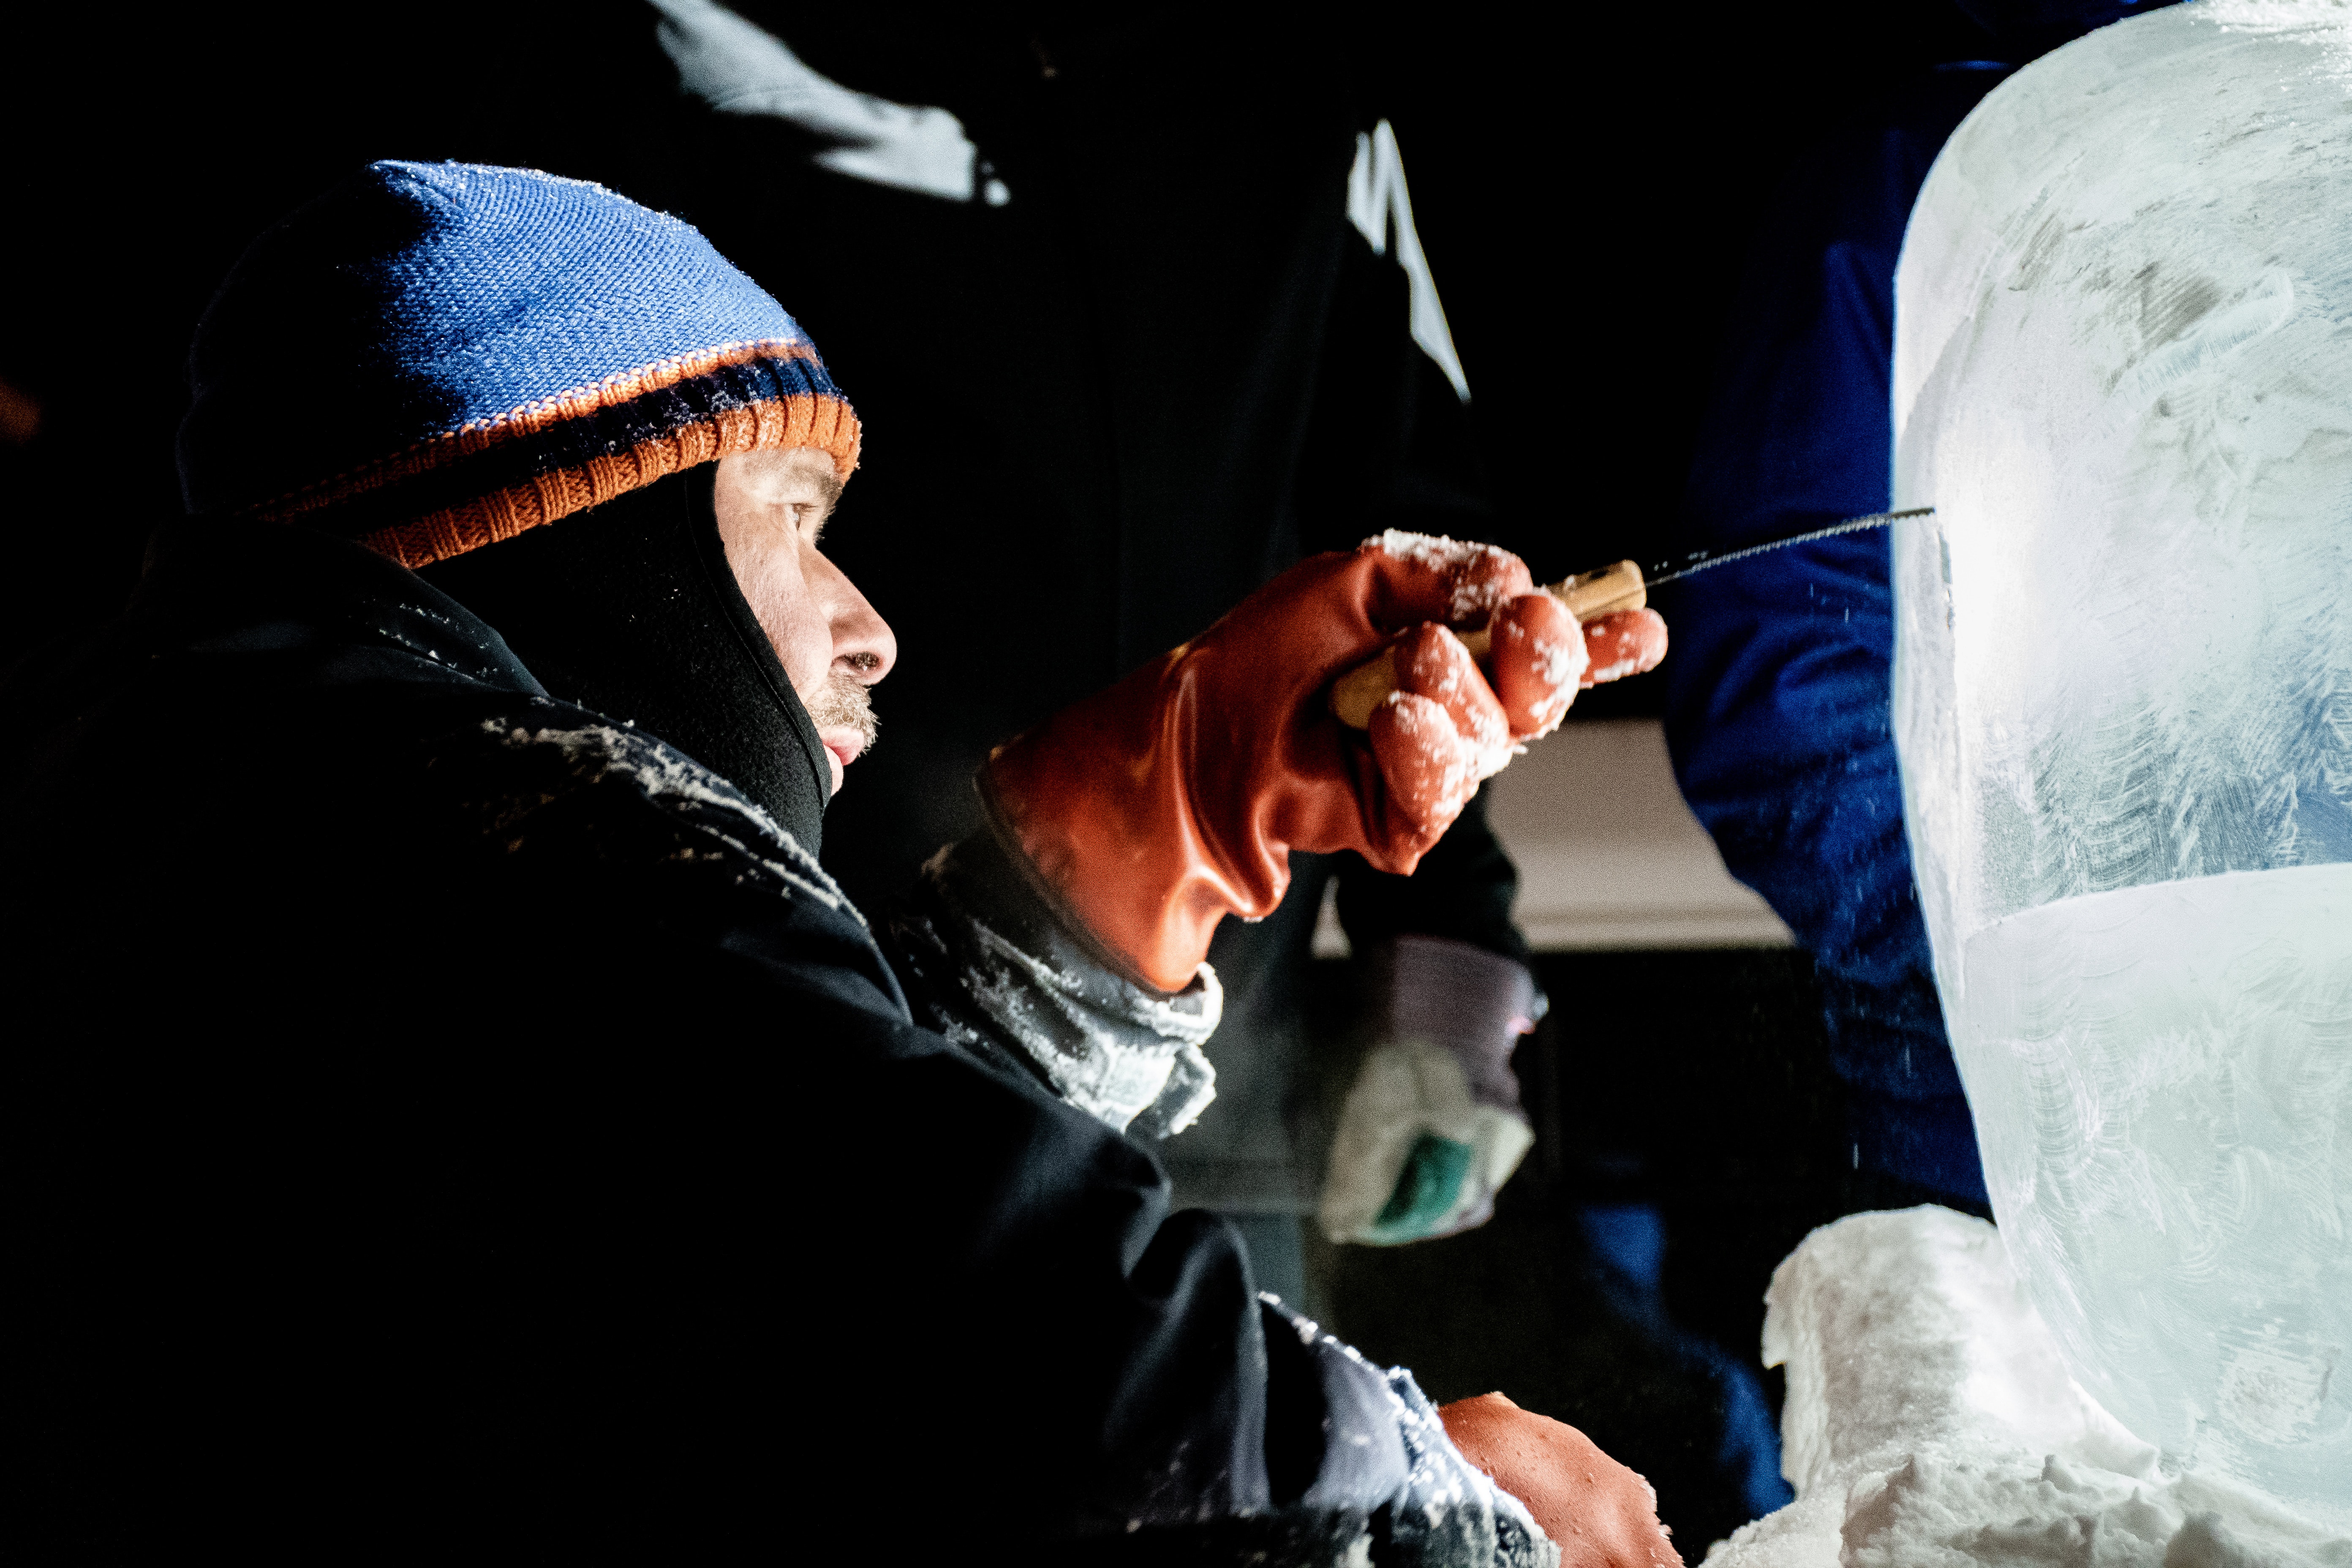
human, ice, illustration, winter, performance